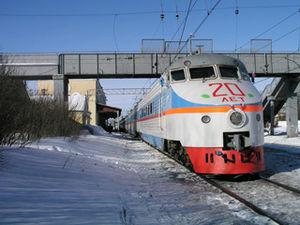
La ligne de chemin de fer de Saint-Pétersbourg – Moscou est l'une des plus anciennes lignes de chemin de fer dans l'histoire du transport ferroviaire en Russie. C'est une ligne à grande vitesse, et l'une des plus importantes voies de chemin de fer en Russie. Longue de près de 650 km, elle relie Saint-Pétersbourg à la capitale, Moscou. L'exploitant de la ligne est la Oktiabrskaïa Jelesnaïa Doroga, filiale appartenant au réseau régional nord-ouest de la Compagnie des chemins de fer russes.